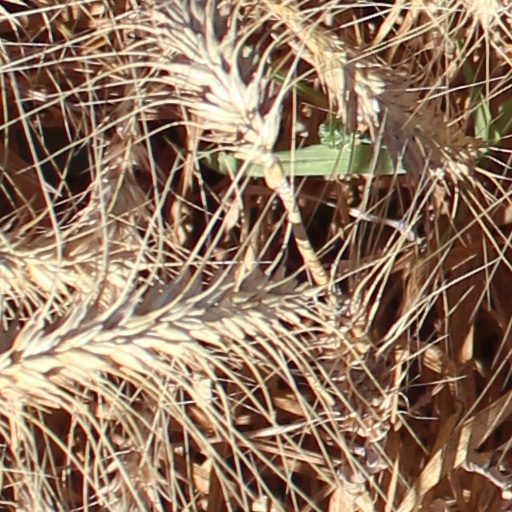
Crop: wheat